CRRC Datong

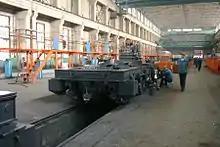
Bogie inside Datong factory (1999)

In 1990, the plant began to produce electric locomotives - the SS7 six axle Bo'Bo'Bo' and the SS7E Co'Co' mainline electrics were developed and manufactured at Datong. The company was also jointly involved with Zhuzhou Electric Locomotive Works in the high-speed passenger EMU development project "China Star" in 2002.